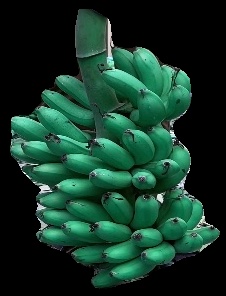
Variety: rasbale
Grade: grade1